Igor Akinfeev

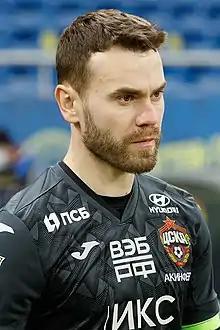
Akinfeev with CSKA Moscow in 2020

Igor Vladimirovich Akinfeev (born 8 April 1986) is a Russian professional footballer who plays as a goalkeeper for and captains Russian Premier League club CSKA Moscow.